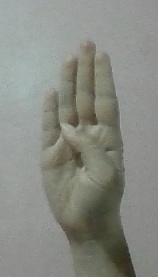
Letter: kaaf